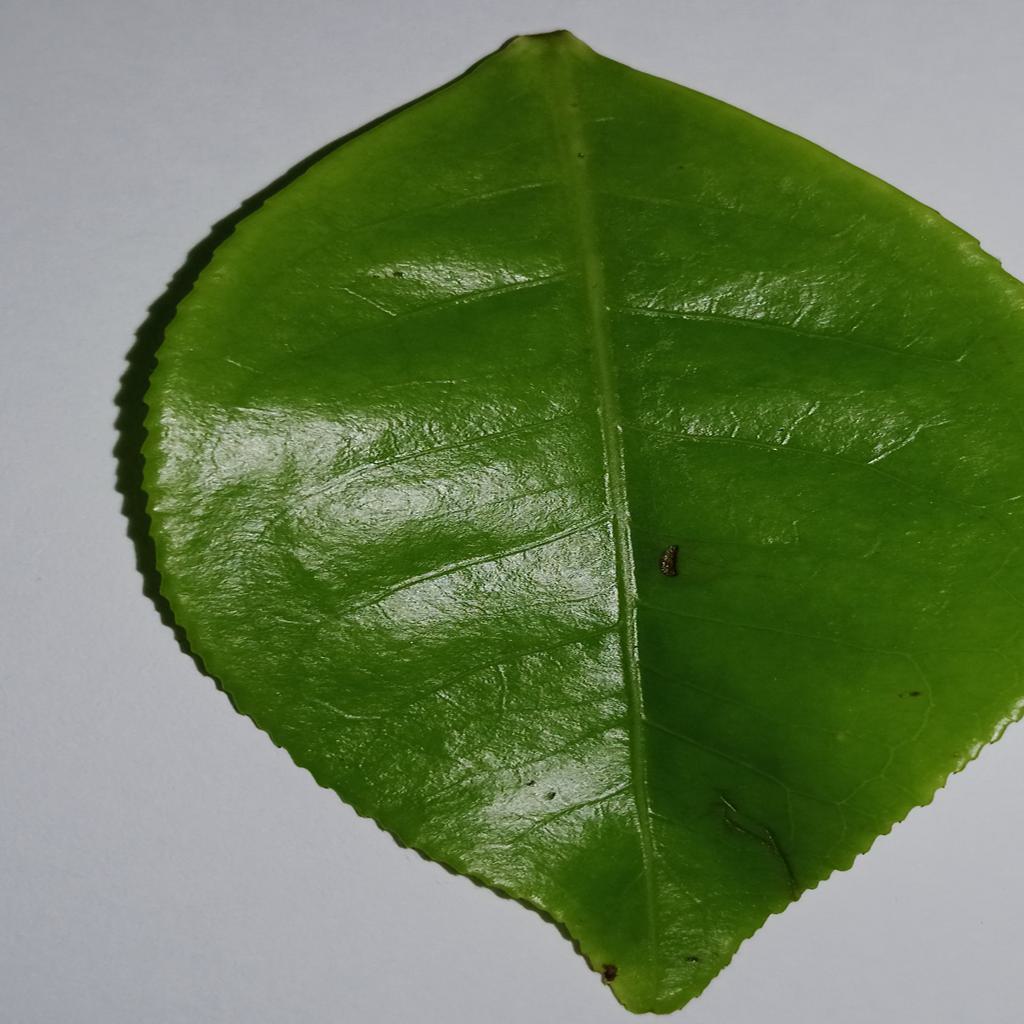
Label: Healthy